Brothers Hospitallers of Saint John of God

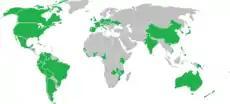
Brothers Hospitallers of St. John of God in the world

The membership of the Order consists of over 1,250 Brothers who come from 50 countries. The coworkers who partner the Brothers in their activities number approximately 40,000. The Order has bases in over 40 countries.